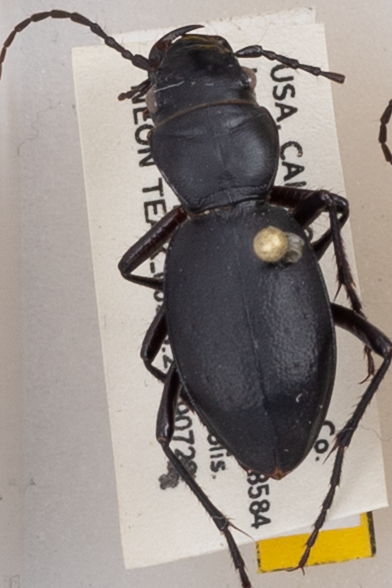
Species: Omus californicus
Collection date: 2019-07-23
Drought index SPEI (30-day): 0.616
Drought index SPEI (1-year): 0.54
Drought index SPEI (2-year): -0.03